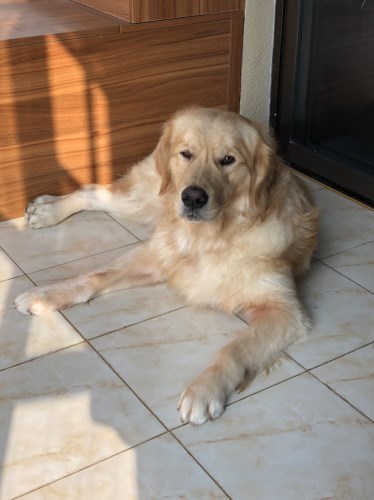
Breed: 5355-n000126-golden_retriever